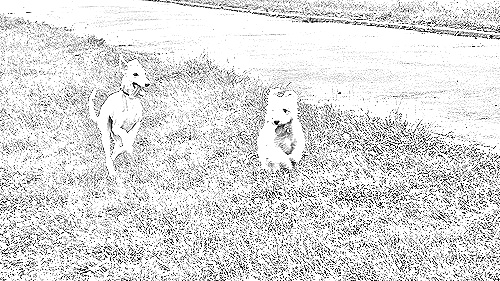
Portrait style: Sketch Portrait